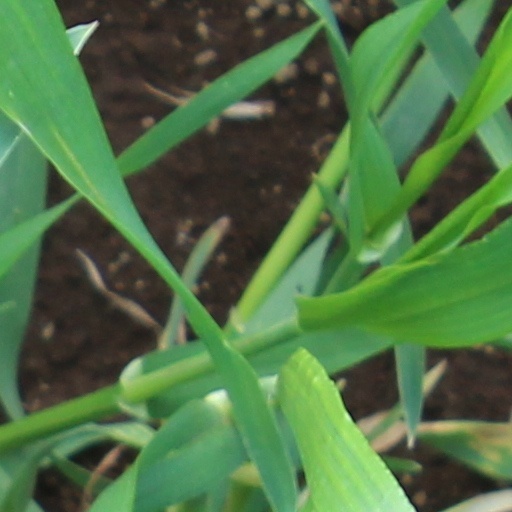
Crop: wheat